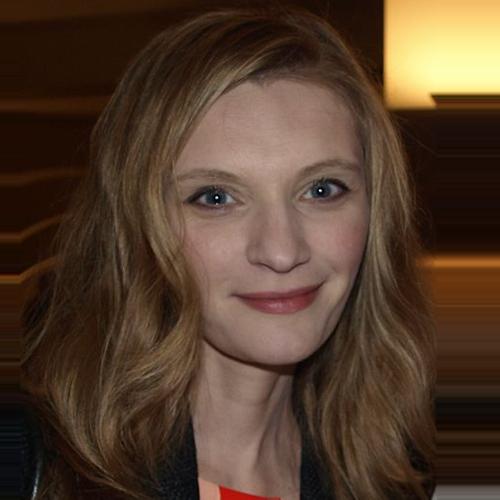
Age: 36